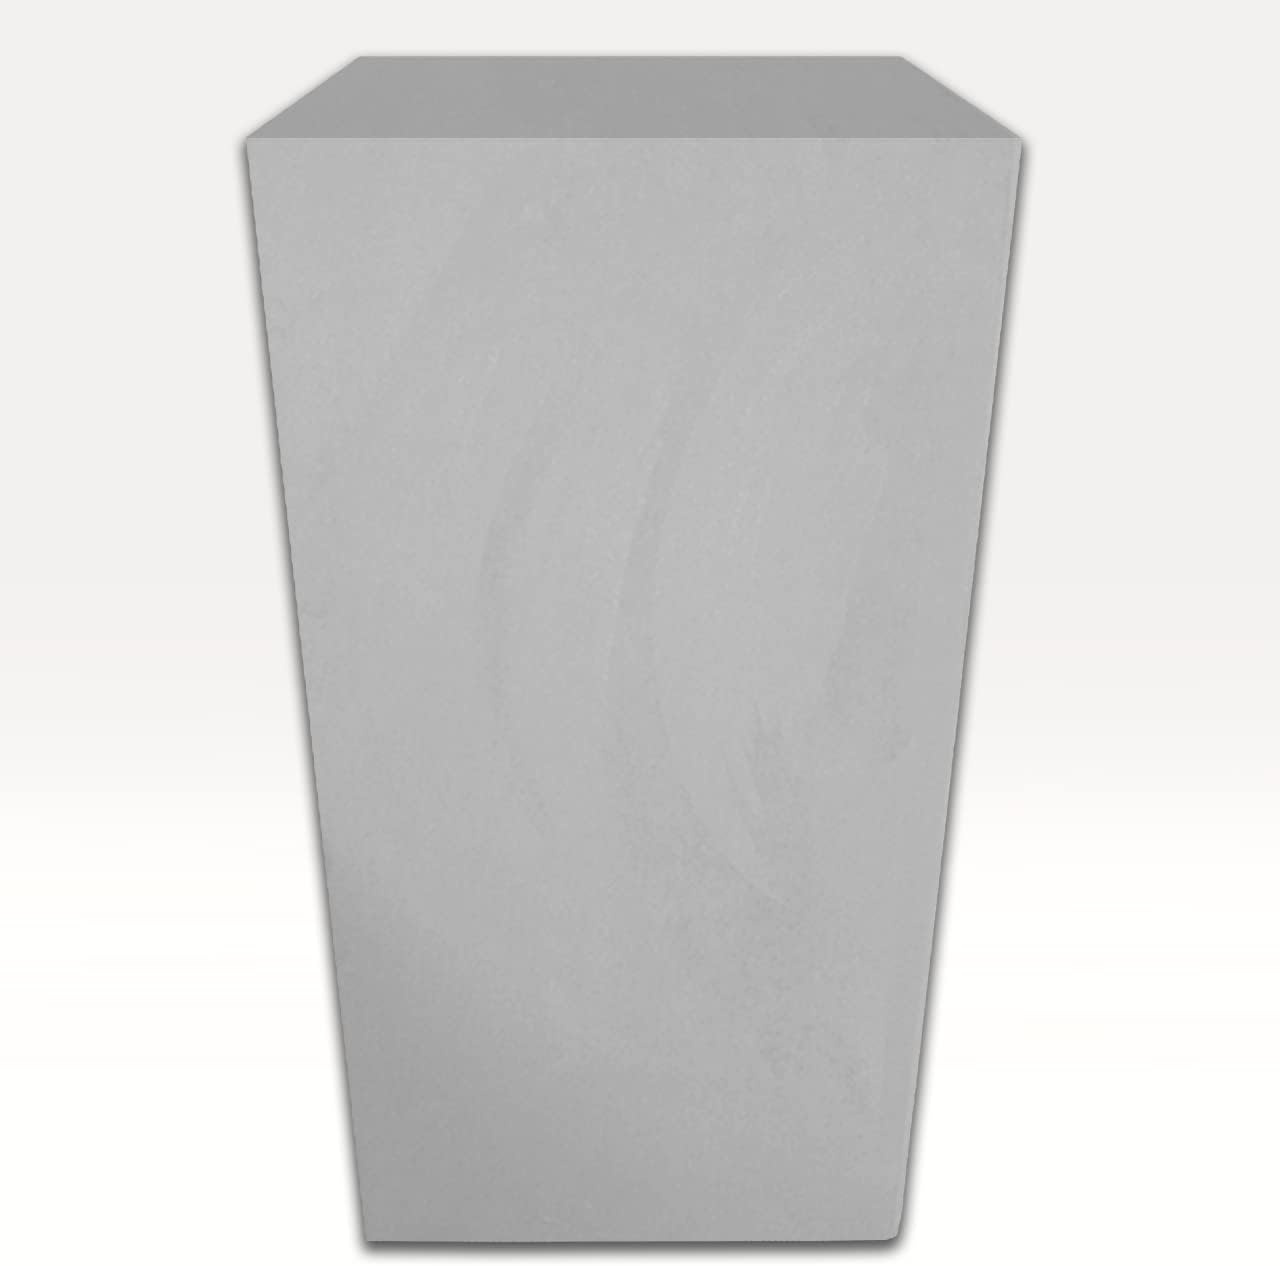
Low Frequency Bass Trap SUEDE 4' x 2' x 4" WHITE CORNER
About this item High NRC Rated Core .95 or higher avg. Broadband Bass Absorber Sturdy Cabinet grade wood Inner-frame Z-Clip Mounting Hardware Included ASTM E-85 Class-A Fire Rated Fast Turnaround
Brand: Acoustimac
Category: Hardware > Building Materials > Sound Dampening Panels & Foam > Bass Traps